Landebaëron

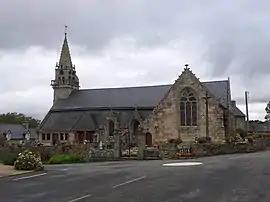
The church in Landebaëron

Landebaëron is a commune in the Côtes-d'Armor department of Brittany in northwestern France.